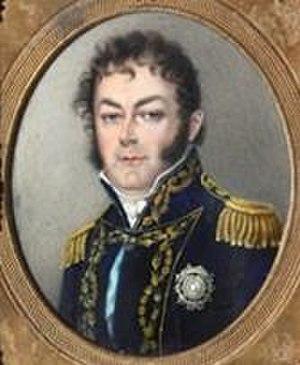
La Guerre d’indépendance de l’Argentine, aussi appelée Guerre des Provinces unies du Río de la Plata est l’ensemble des batailles et campagnes militaires qui, dans le cadre des guerres d’indépendance hispanoaméricaines, eurent lieu en Amérique du Sud et auxquelles prirent part des forces militaires des Provinces unies du Río de la Plata, État qui succéda à la Vice-royauté du Río de la Plata et fut le prédécesseur de la République d’Argentine.
Les invasions britanniques du Rio de la Plata furent une série d'expéditions britanniques dirigées contre les colonies espagnoles de la région entre 1806 et 1807, qui se soldèrent par une défaite humiliante du Royaume-Uni.
Le Directoire, institué en 1814 dans les Provinces-Unies du Río de la Plata par l’Assemblée de l'an XIII, fut une forme de gouvernement dans laquelle le pouvoir exécutif était détenu par un Directeur suprême, investi d’un mandat de deux ans, et portant le titre officiel de Directeur suprême des Provinces-Unies du Río de la Plata. Au contraire des gouvernements qui procédèrent directement de la révolution de Mai, l’autorité exécutive était assurée par un individu particulier au lieu de par un groupement de personnes, sans pour autant que le régime présentât les caractéristiques propres à un système présidentiel. Aux fins d’éviter les abus de pouvoir, le Directoire devait comporter en outre un Conseil d’État composé de neuf personnes, et était responsable devant un congrès chargé d’exercer les fonctions législatives.
Le premier triumvirat est l’organe exécutif qui se substitua à la Grande Junte et gouverna les Provinces Unies du Río de la Plata entre le 23 septembre 1811 et le 8 octobre 1812. Il se composait à l’origine de Feliciano Chiclana, Manuel de Sarratea et Juan José Paso.